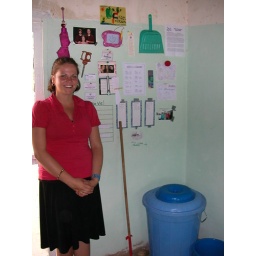
A Peace Corps Volunteer poses in front of her wall of keepsakes in her house in Burkina Faso.